The Holy Terror (1929 film)

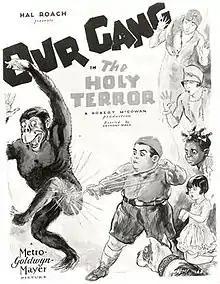

The Holy Terror is a lost 1929 "Our Gang" short silent comedy film directed by Anthony Mack. It was the 83rd "Our Gang" short in the series and is considered to have been lost in the 1965 MGM vault fire.